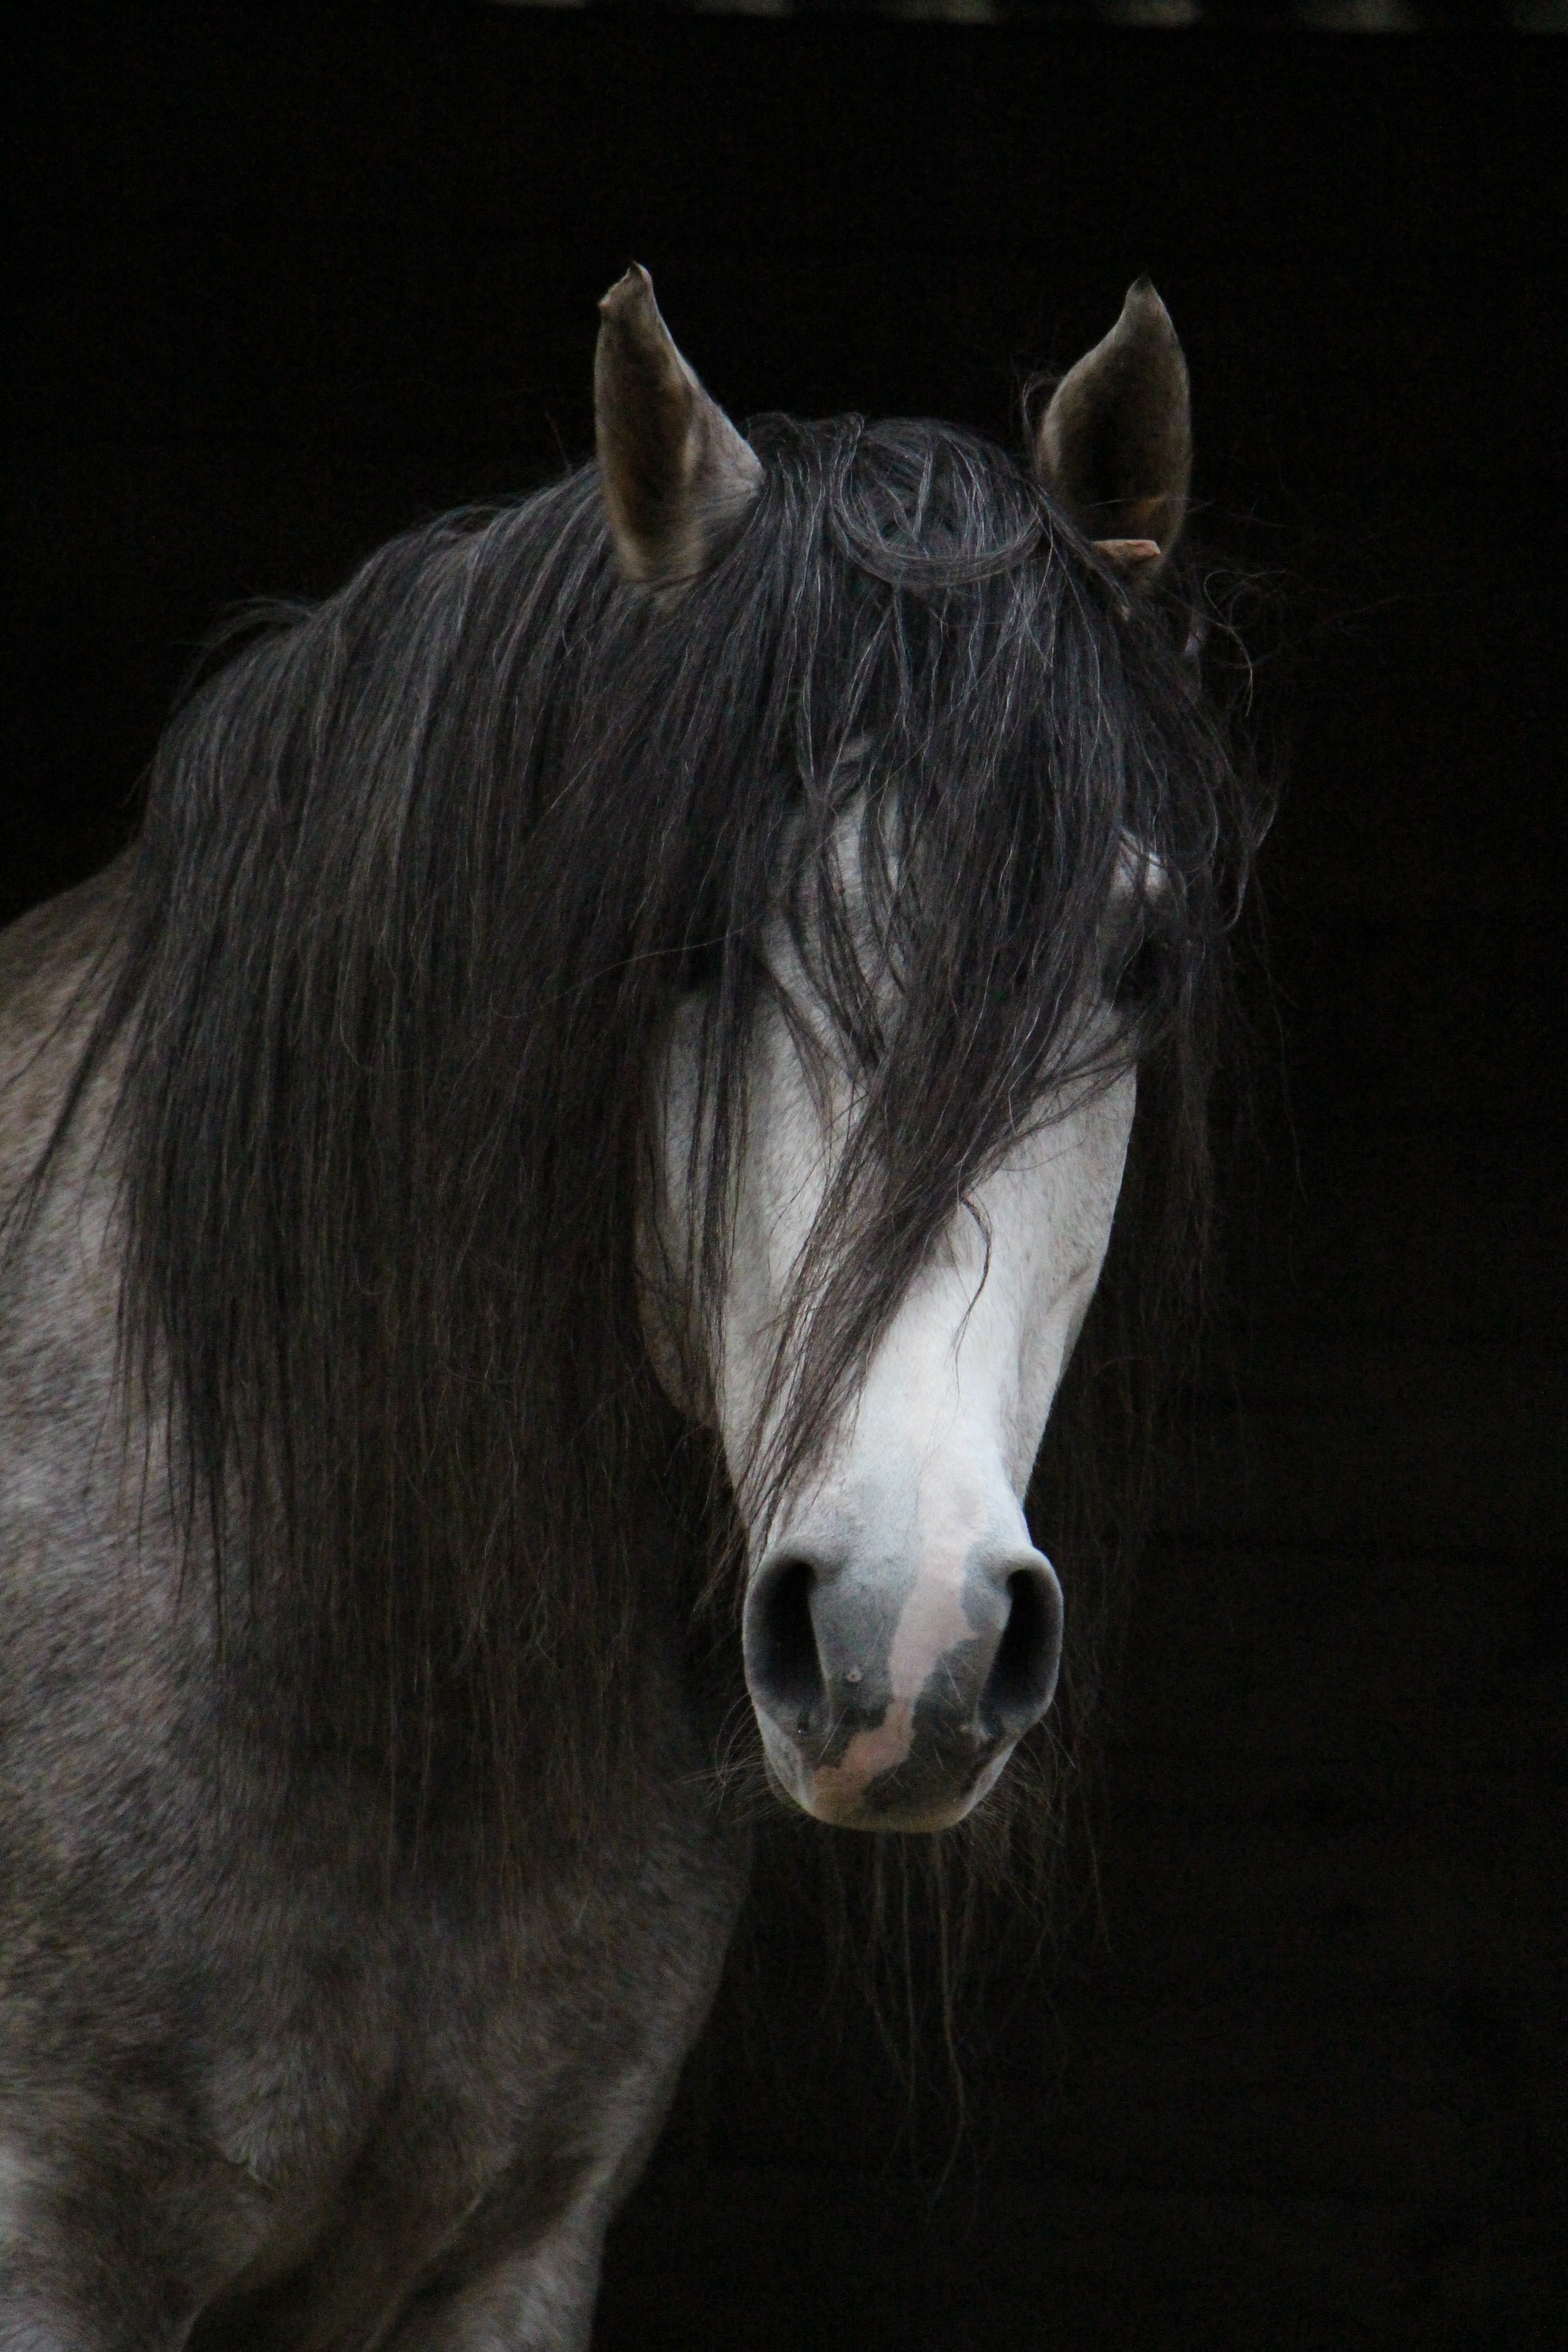
horse, mammal, stallion, mane, bridle, head, vertebrate, mare, horse head, arabic, horsehair, horse like mammal, mustang horse